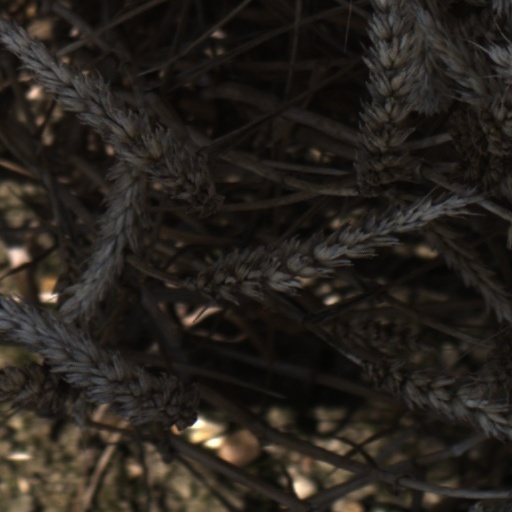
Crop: wheat